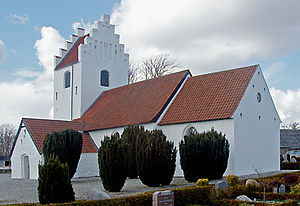
Halling Kirke (Odder Kommune)
Halling Kirke
Halling Kirke, Odder Kommune, Hads Herred, Århus Amt, Denmark
Halling Kirke er sognekirke i Halling Sogn, Hads Herred. Den har været gennem så mange ombygninger at den er svær at tidsfæste, men det menes at det ældste er fra sidste halvdel af 1200-tallet.